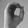
ASL letter: O